Rudolph H. Sitz Building

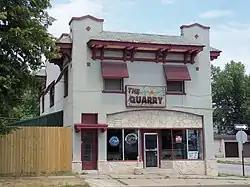

The Rudolph H. Sitz Building is a historic building located in the West End of Davenport, Iowa, United States. Rudolph Sitz has this building built in 1913 to house his grocery store, which had been previously located at 2747 West Third Street. The building has subsequently been turned into a tavern. The two-story Mission Revival style structure features a curved, broken pediment, bracketed eaves on projecting eave sections, and an arch over the storefront. It is one of the few buildings in Davenport built in this style. It was listed on the National Register of Historic Places in 1983.